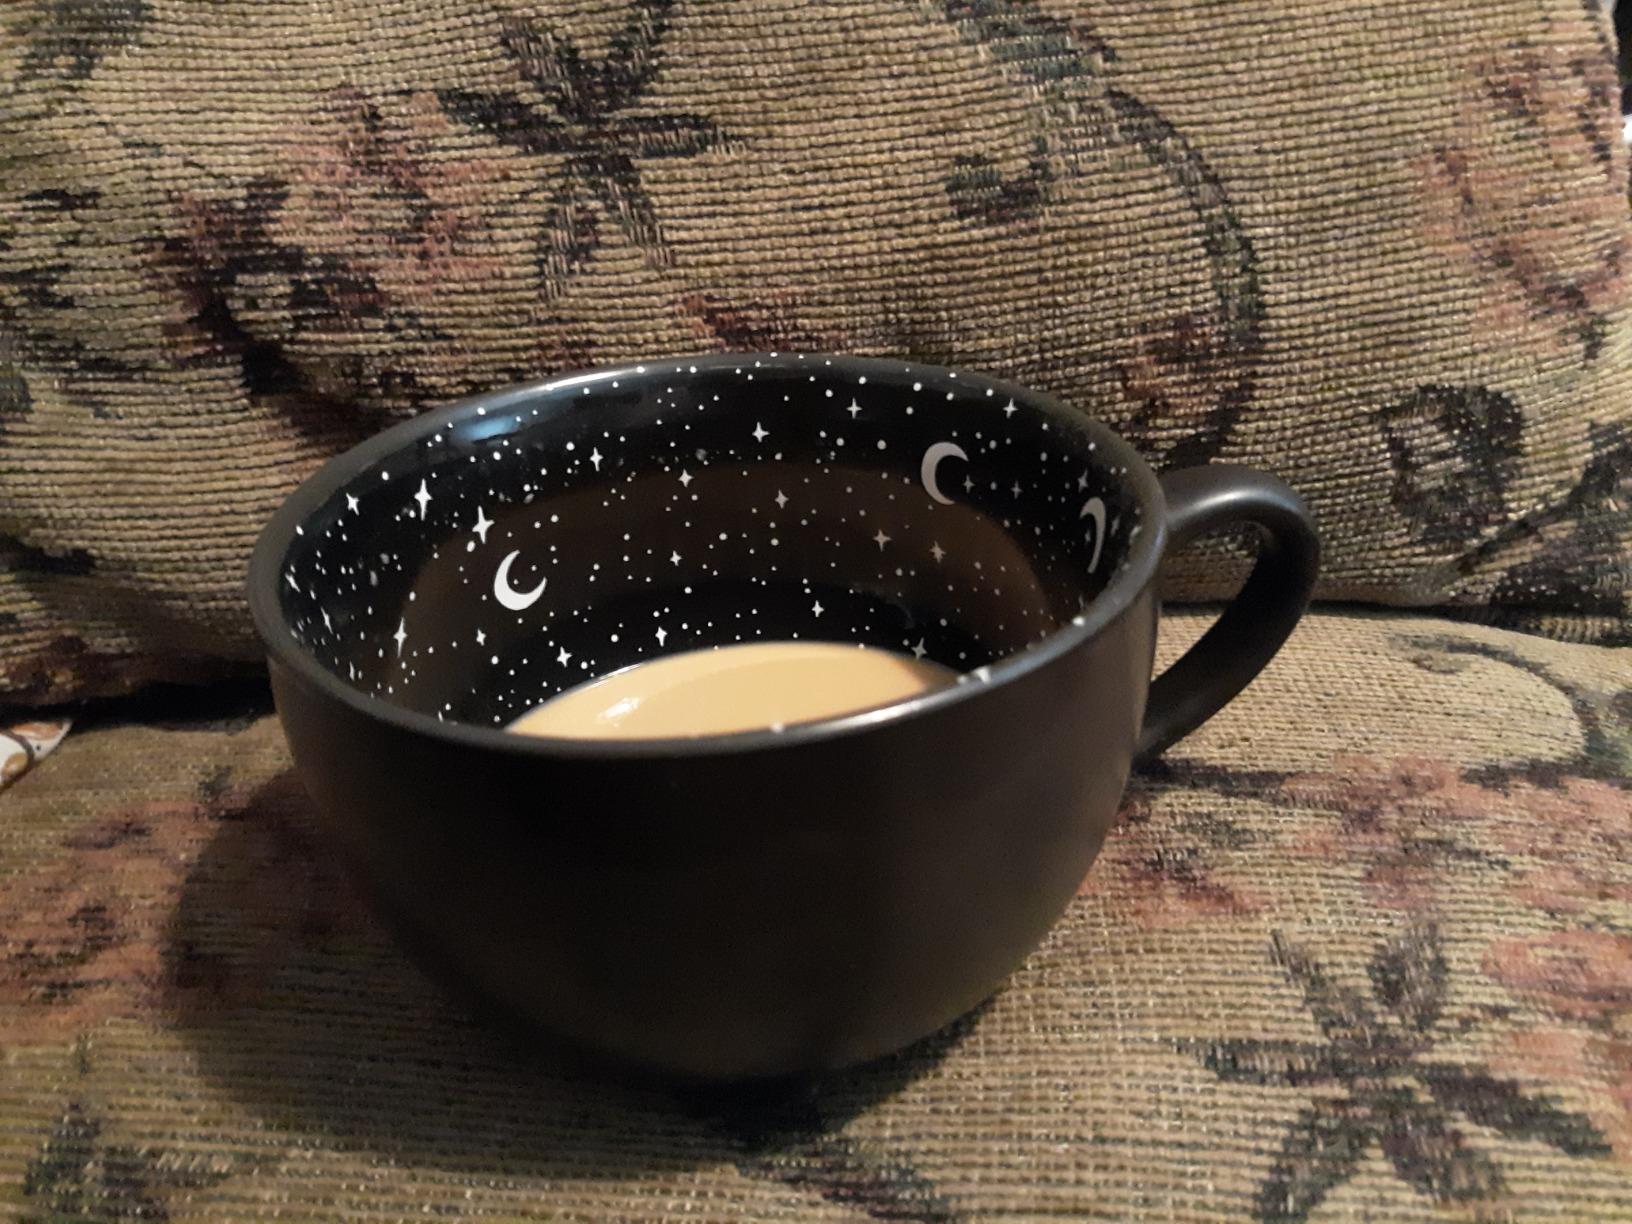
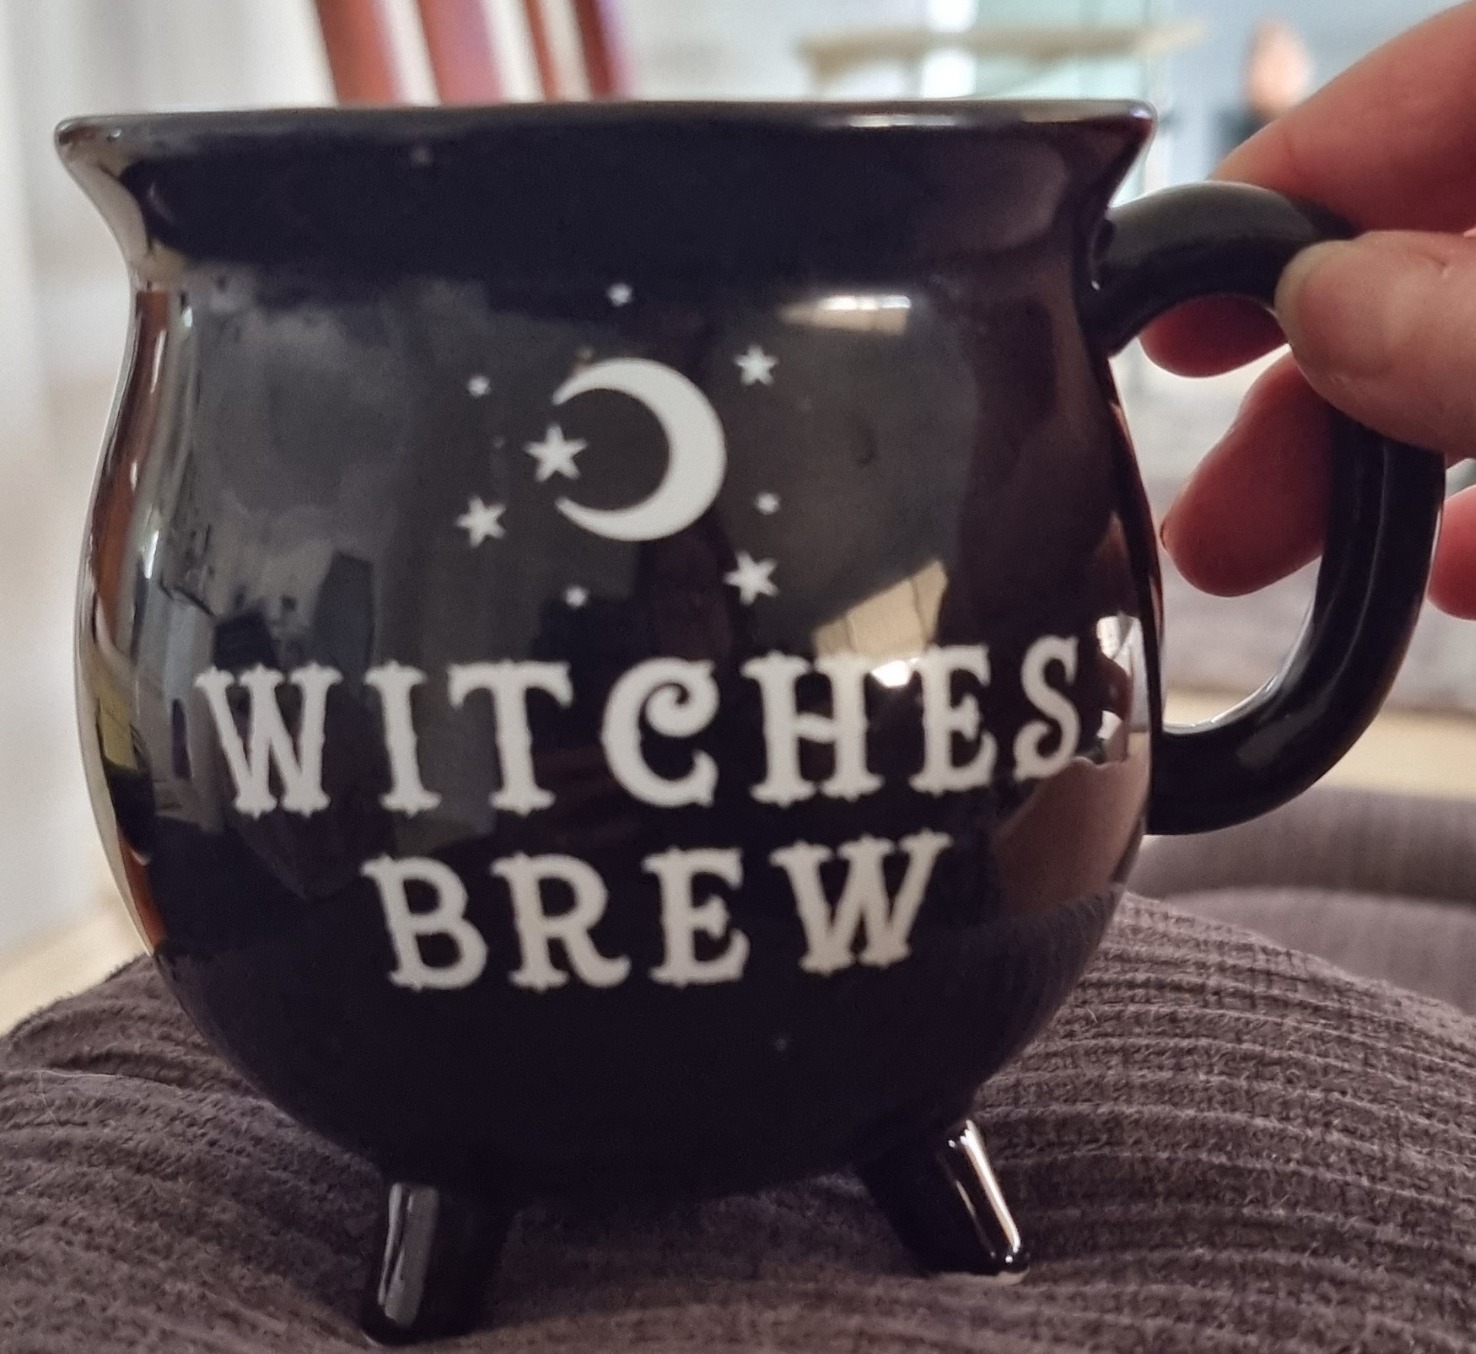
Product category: items_mug
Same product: no